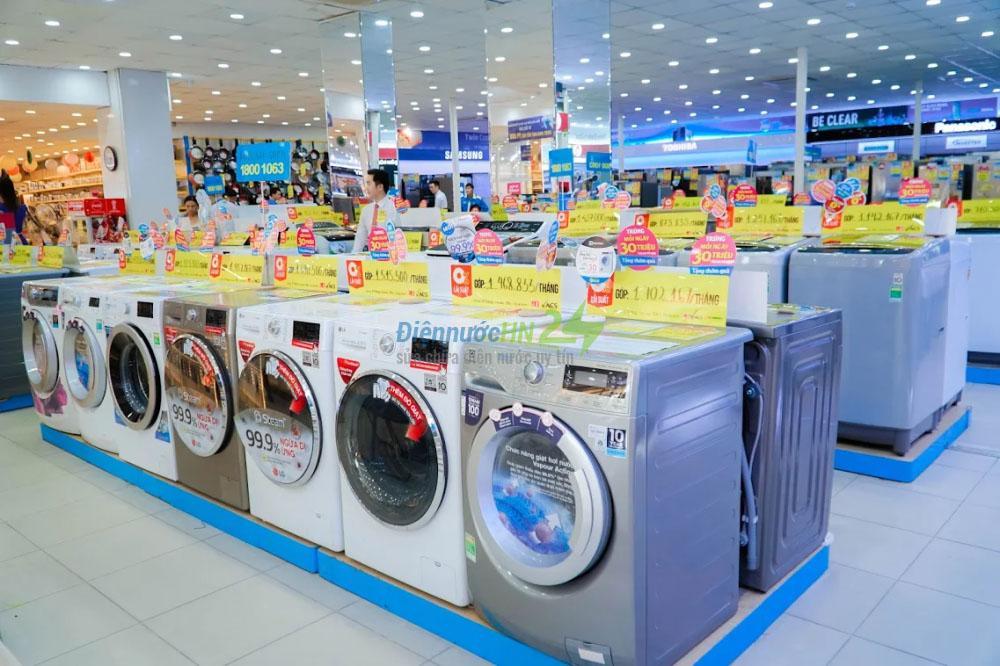
có nhiều loại máy giặt xuất hiện ở trong khung hình này